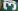
Number: 3